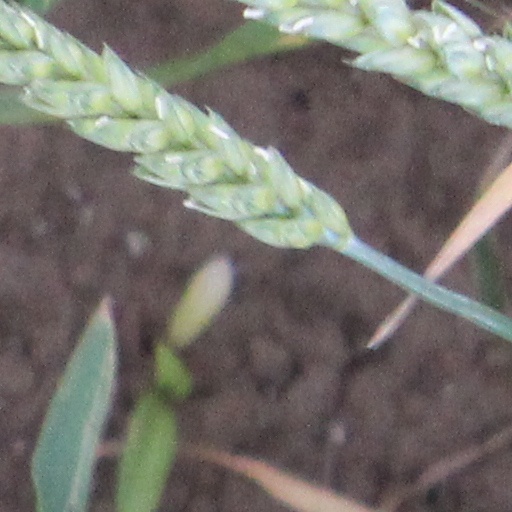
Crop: wheat